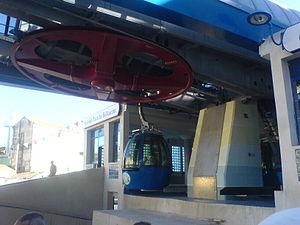
Quand la cabine se dettache du cable, la grande roue continue sa rotation (Télécabine à Constantine)
La télécabine de Constantine est une télécabine située à Constantine, elle traverse les gorges de l'oued Rhummel pour relier la place Tatache Belkacem, dans la vieille ville, à la cité Emir Abdelkader, au nord-est de la médina, en passant par le CHU Ben Badis. Ouverte en 2008, elle comprend 33 cabines détachables de 15 places chacune, permettant de relier les deux terminaux en 7 minutes et de transporter 2 400 personnes par heure. Il s'agit d'une télécabine débrayable à pinces. La tension du câble est de type hydraulique.